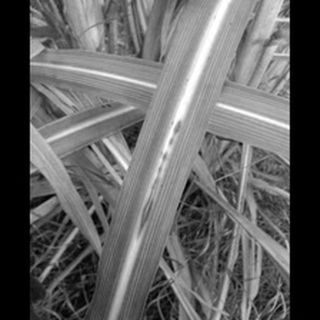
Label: sugarcane_red_rot